Charenton (asylum)

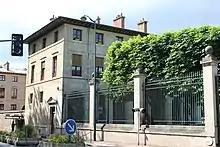
Esquirol Hospital

Charenton was a lunatic asylum founded in 1645 by the Frères de la Charité (Brothers of Charity) in Charenton-Saint-Maurice, now Saint-Maurice, Val-de-Marne, France.